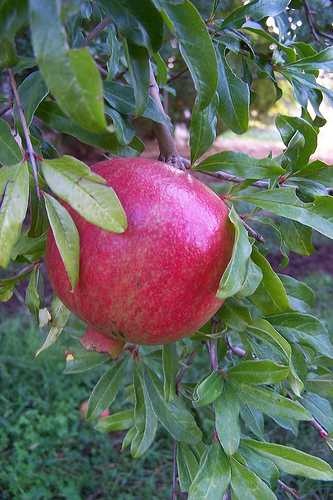
Label: Pomegranate